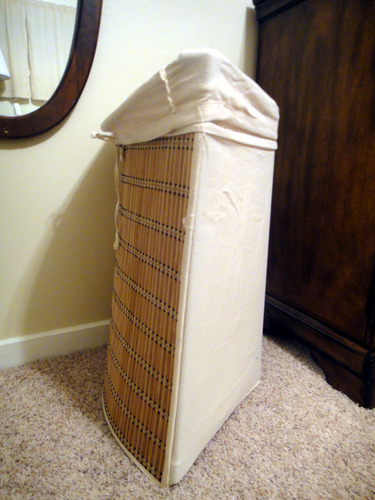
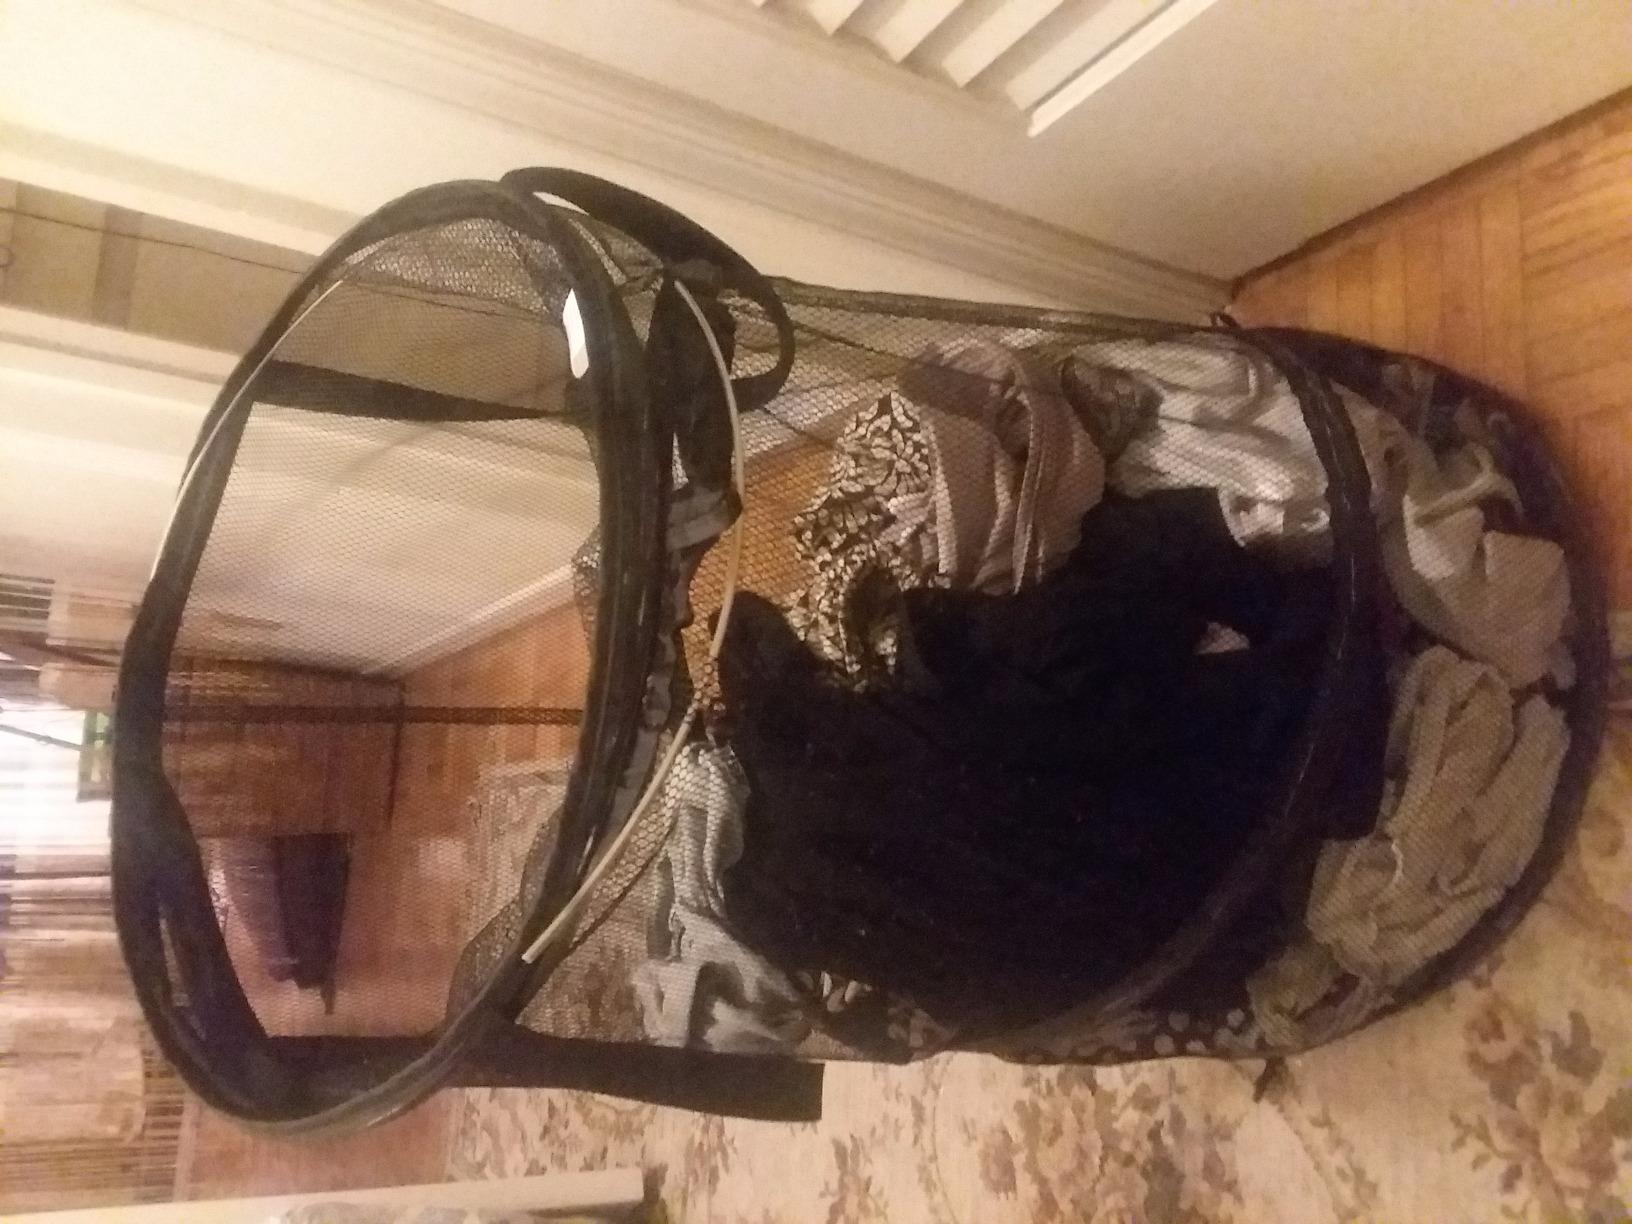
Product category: items_hamper
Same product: no